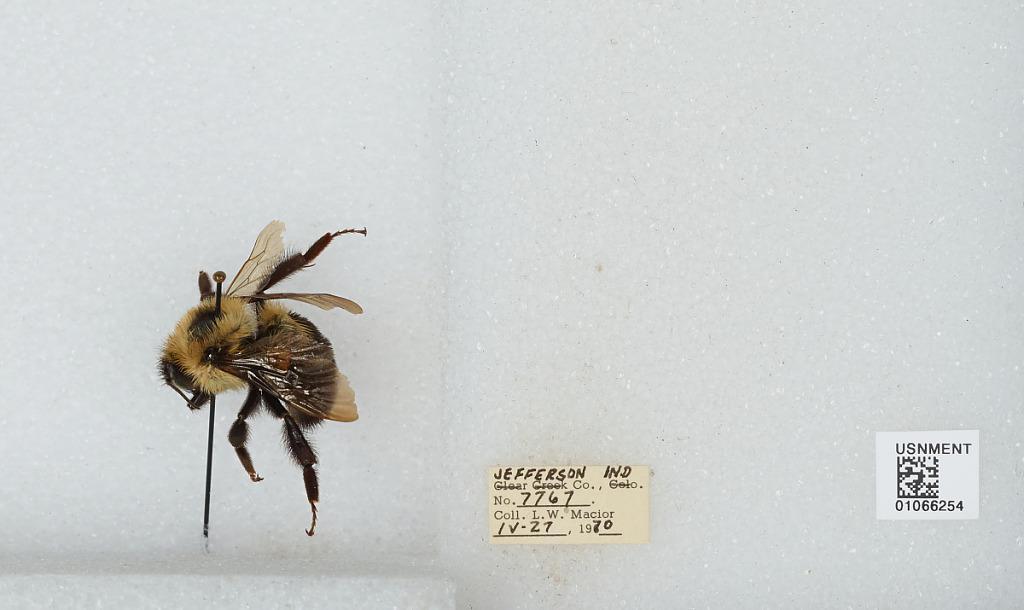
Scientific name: Bombus (Pyrobombus) bimaculatus Cresson
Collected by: L. Macior
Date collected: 1970-4-27
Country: United States
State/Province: Indiana
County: Jefferson
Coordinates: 38.775, -85.4786